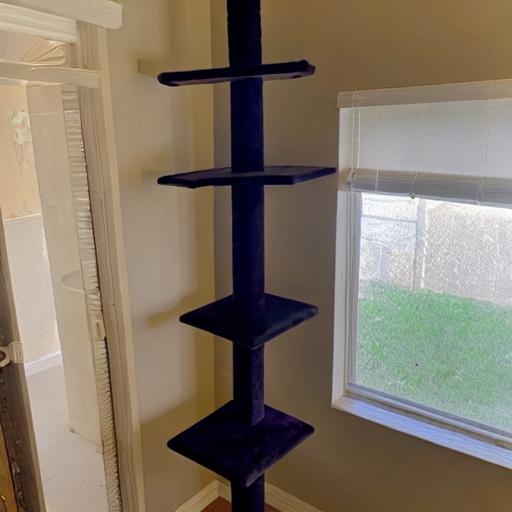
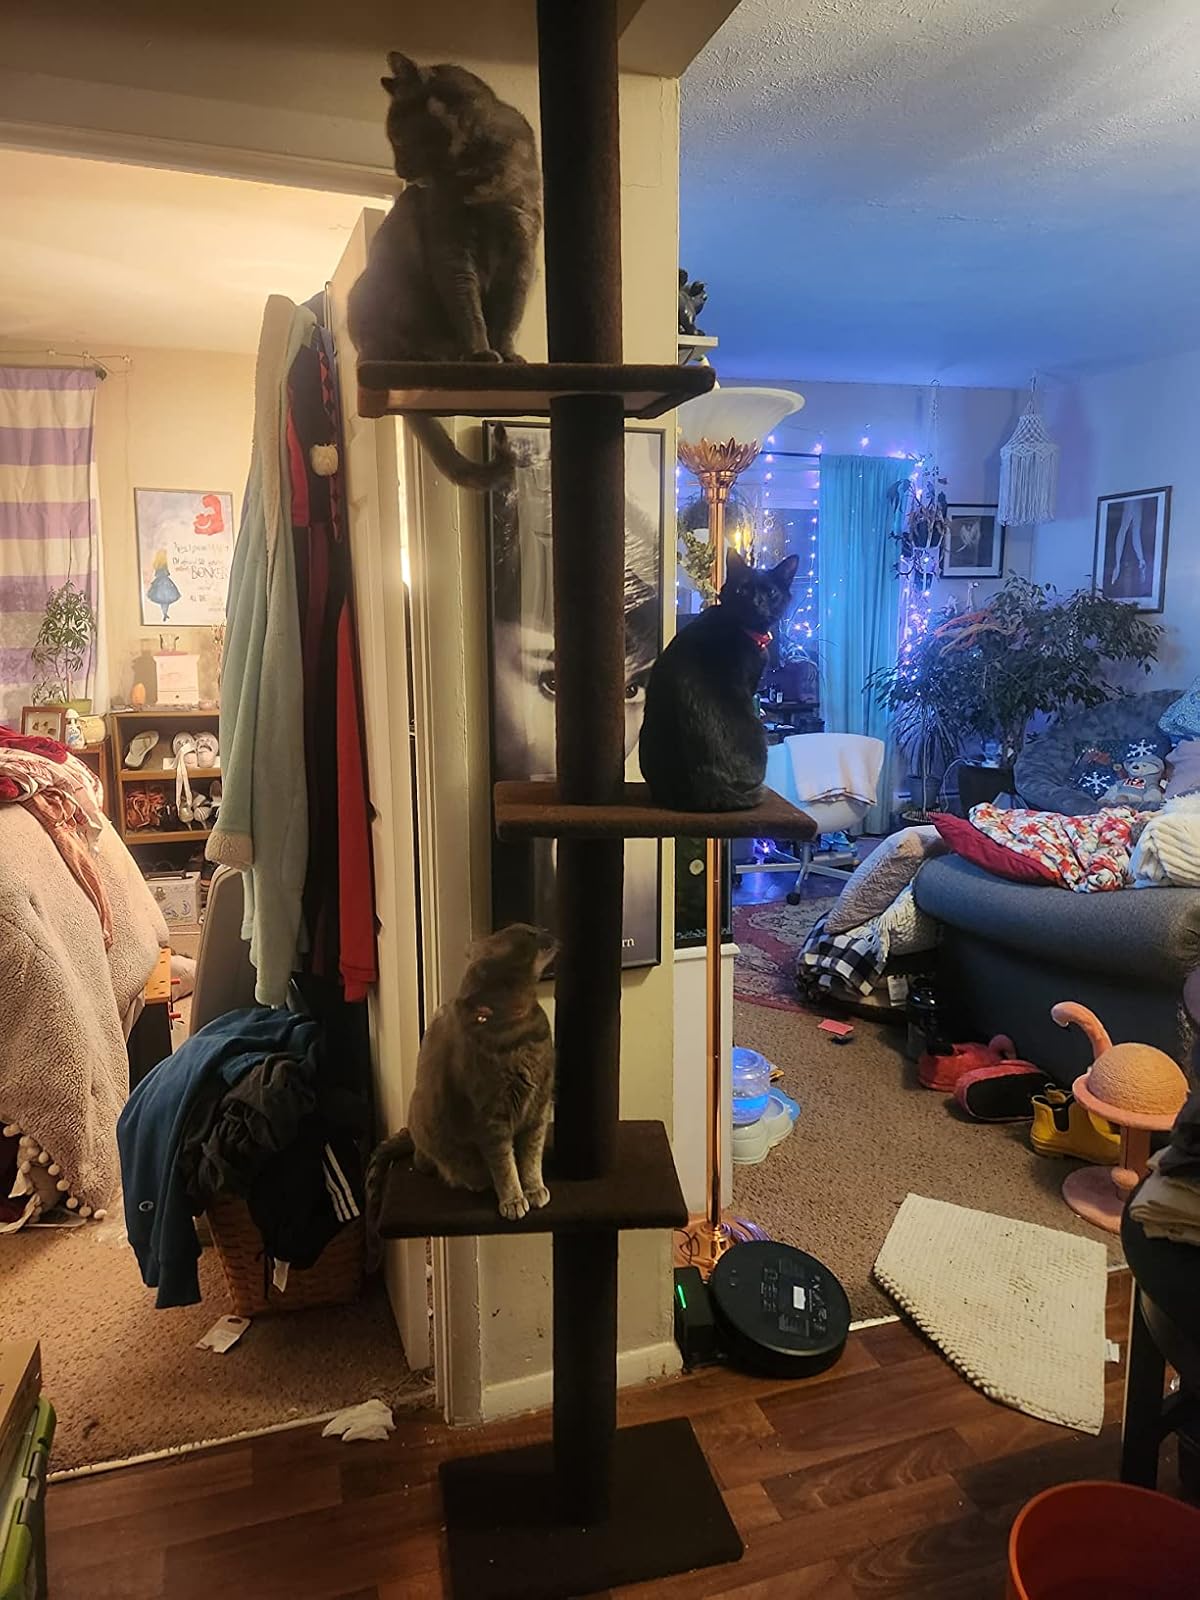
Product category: items_cat tree
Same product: no